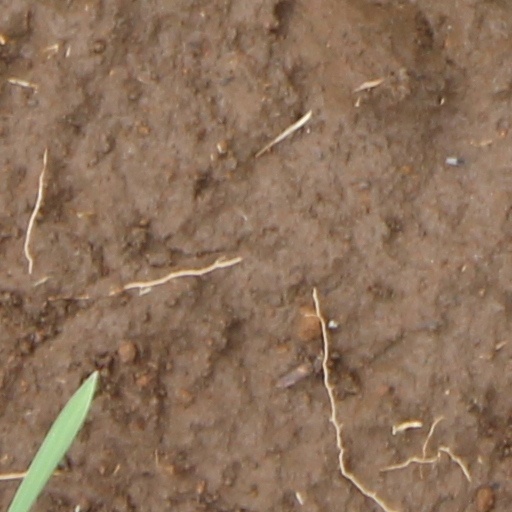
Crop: wheat